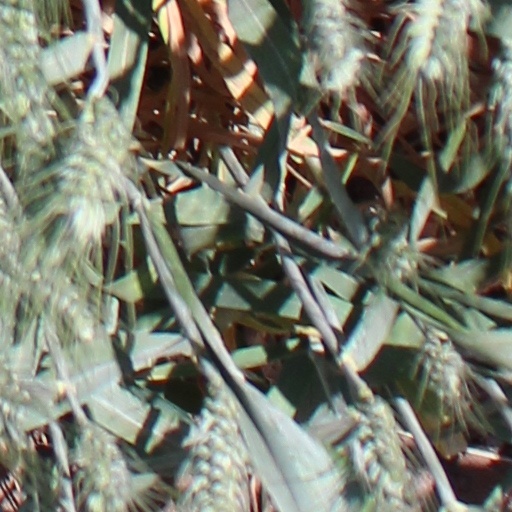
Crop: wheat